Hungarian language

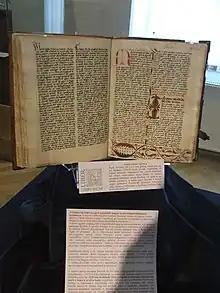
The Bible in Hungarian

In 1533, Kraków printer Benedek Komjáti published (modern orthography: ), the first Hungarian-language book set in movable type.